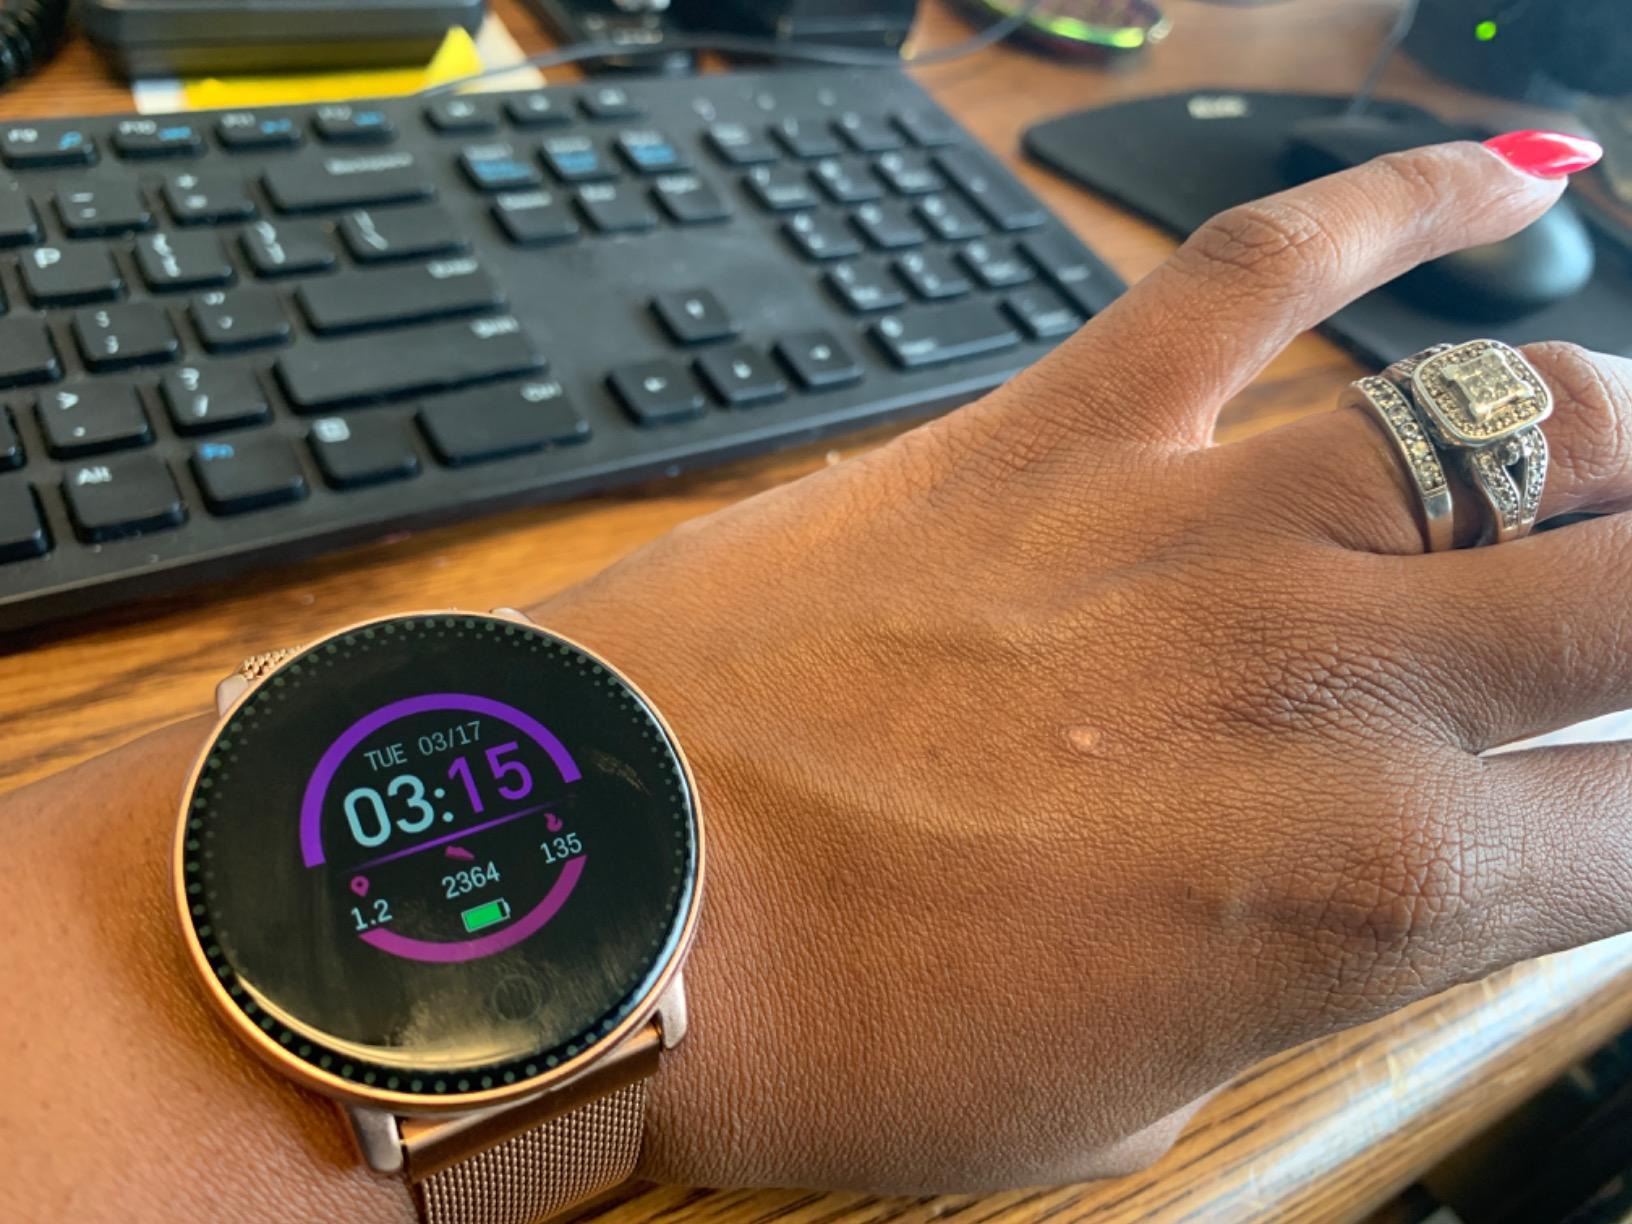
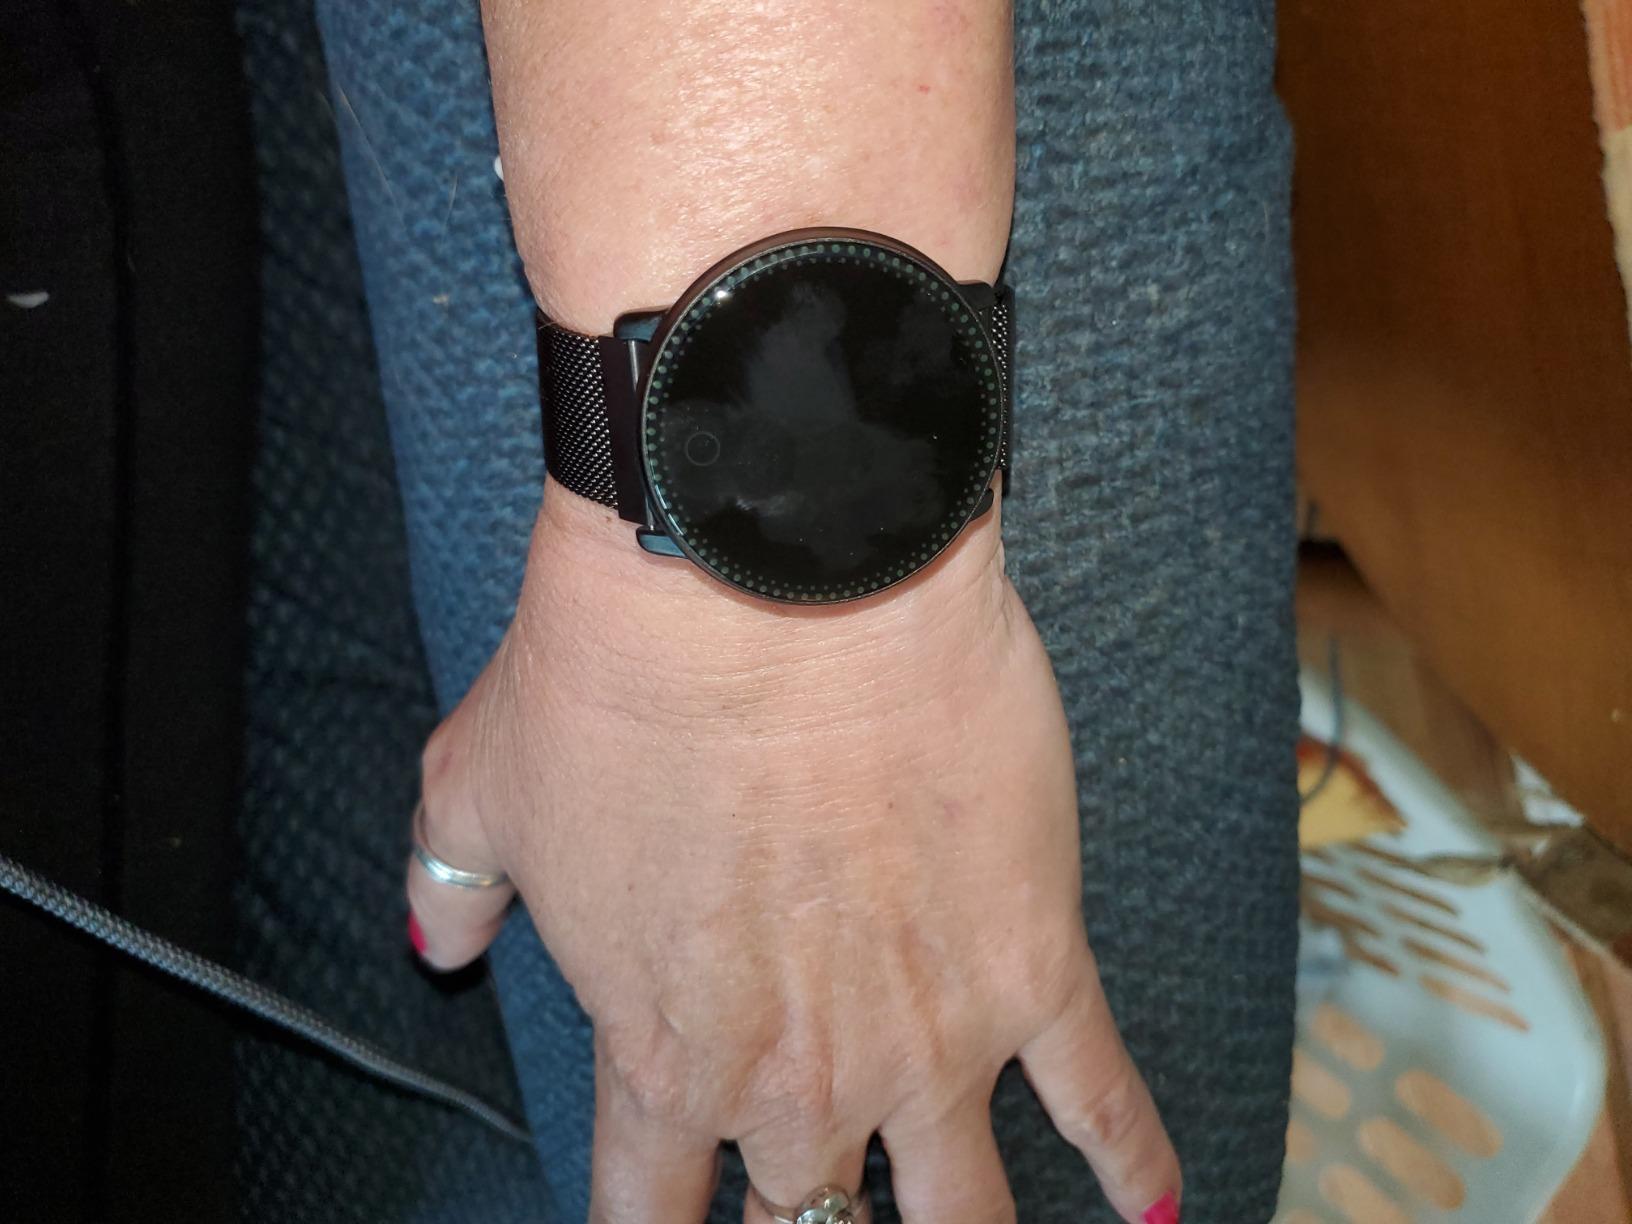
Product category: smartwatch
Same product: no